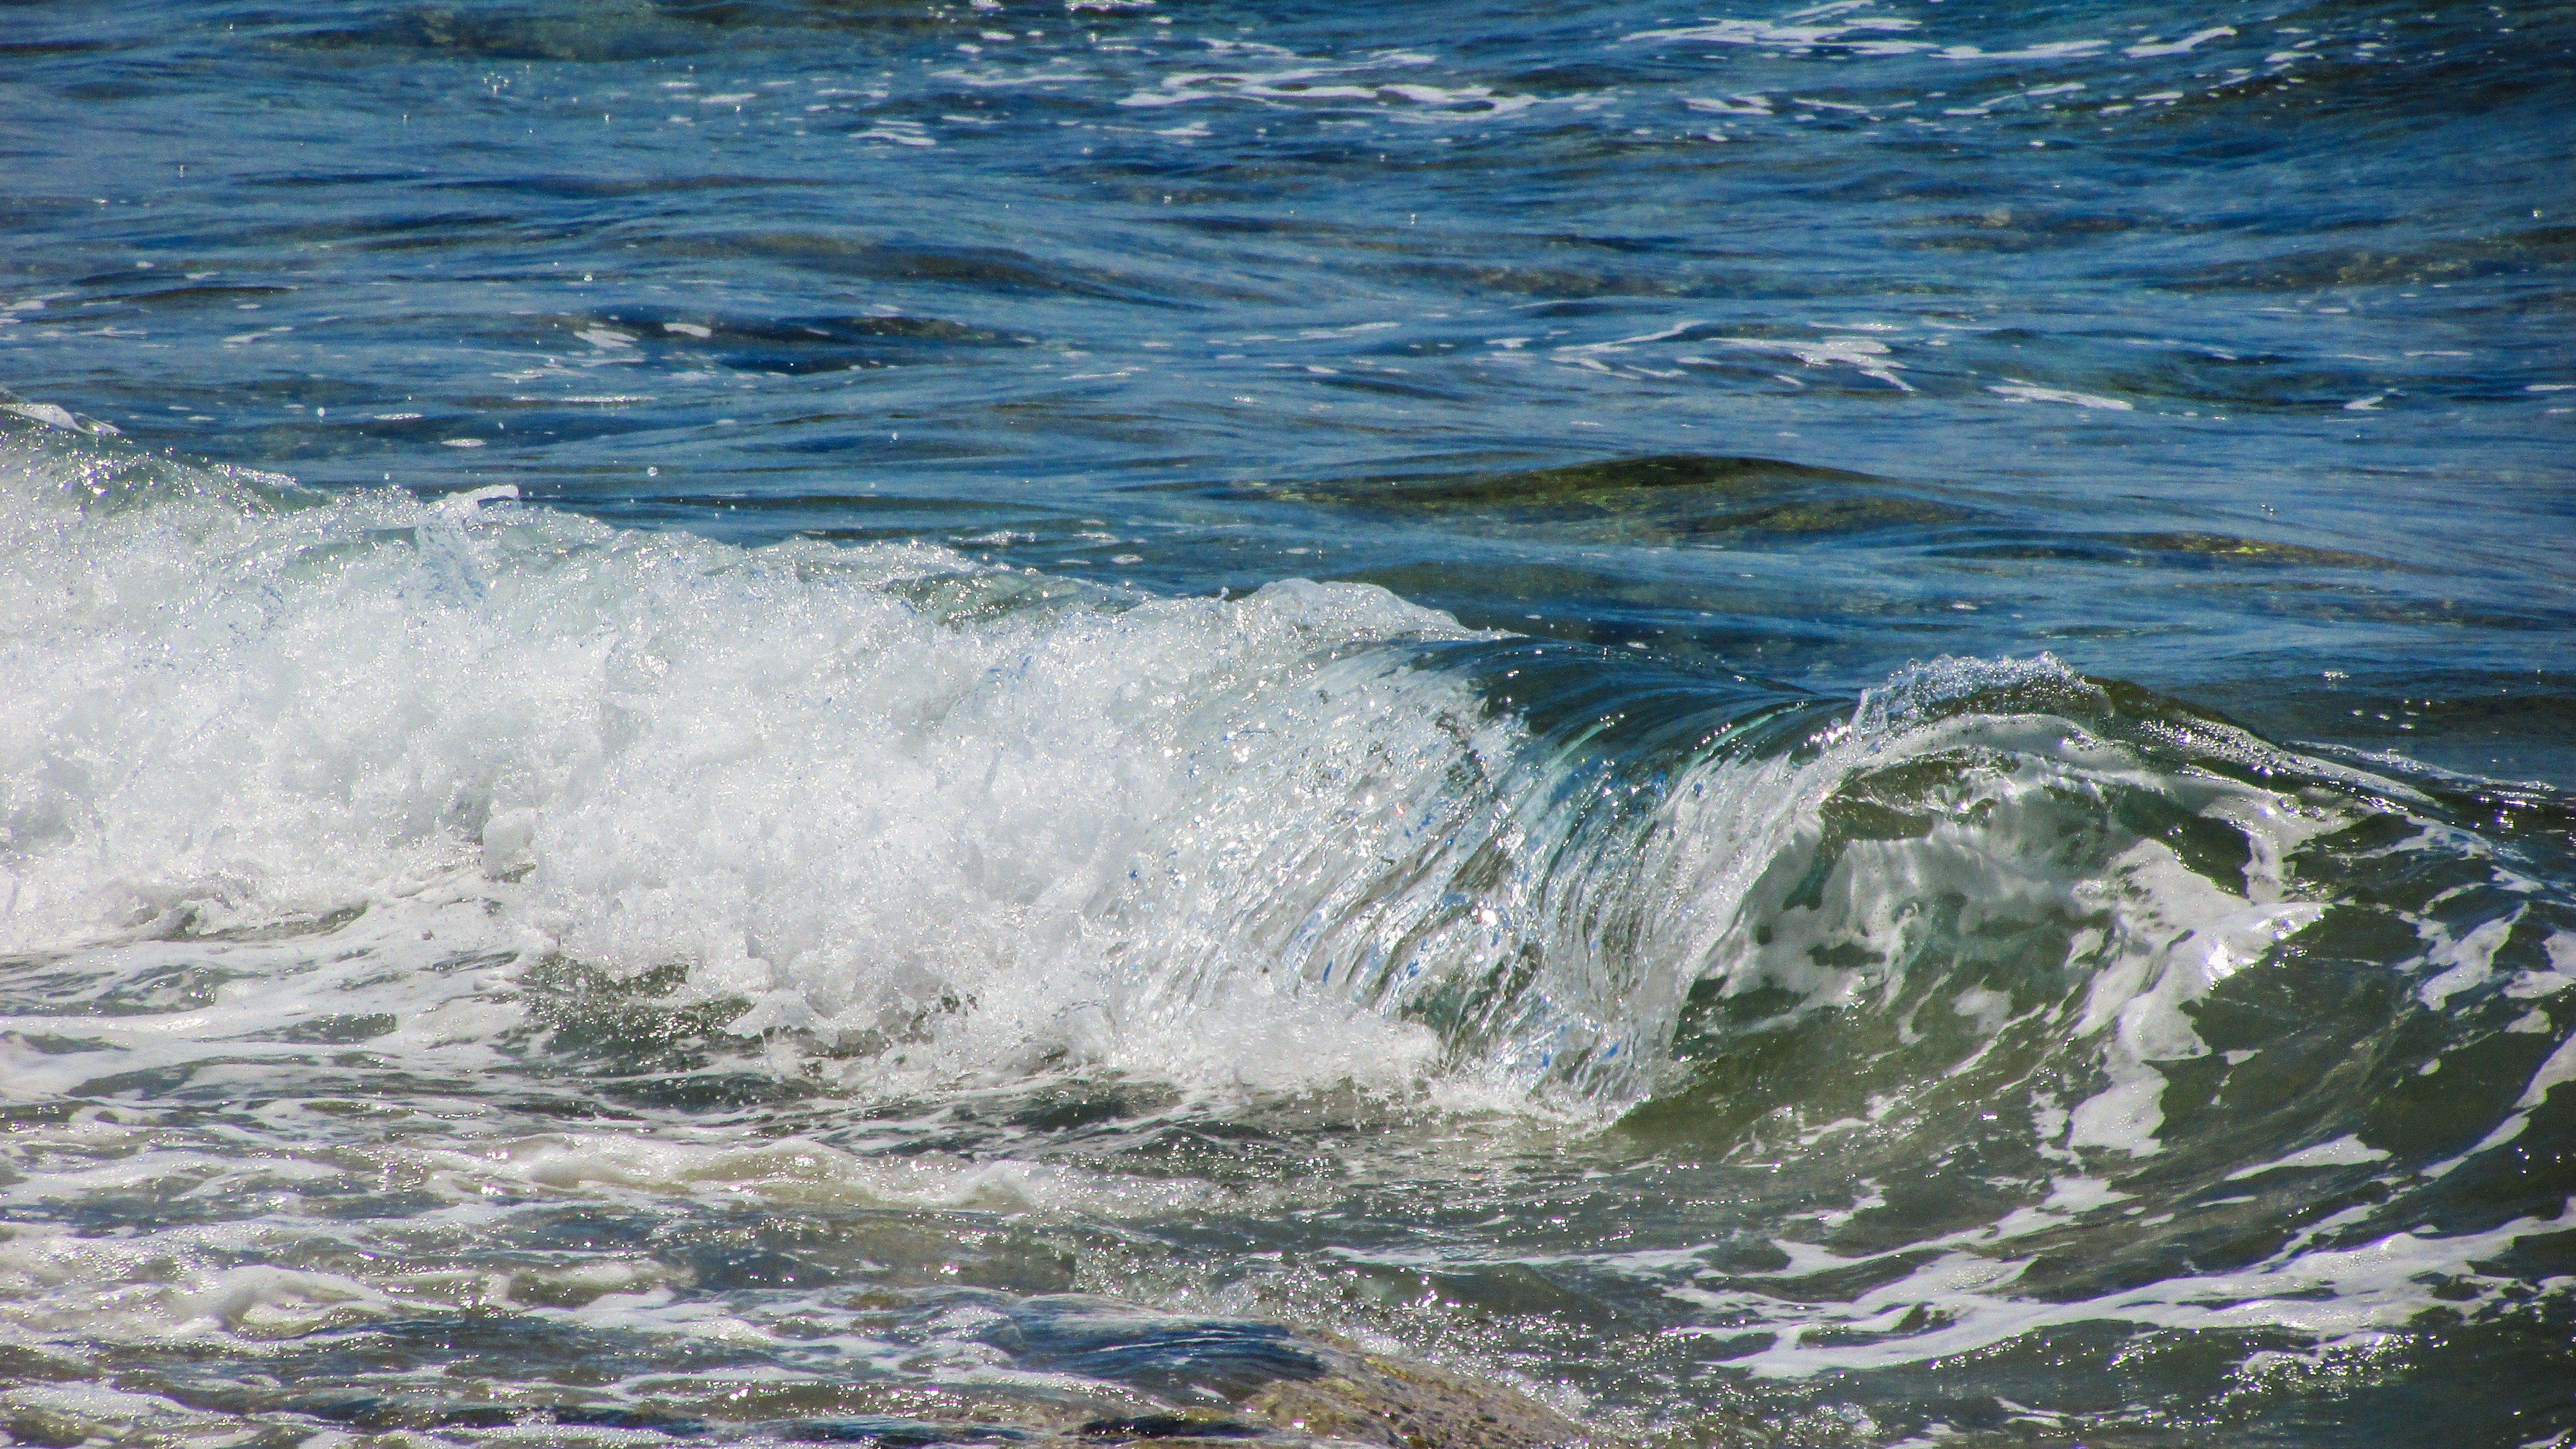
beach, sea, coast, water, nature, ocean, shore, wave, wind, foam, spray, rapid, blue, energy, power, wind wave